Monagas

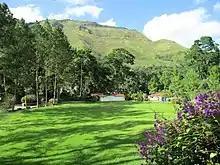
Rural landscape in Monagas

Monagas State covers a total surface area of and, as of the 2011 census, had a population of 905,443.